Major League Baseball All-Star Game

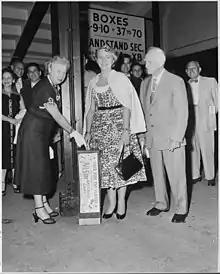
Bess and Margaret Truman submitting their ballots for the 1953 Major League Baseball All-Star Game rosters

In 1933 and 1934, the fans selected the 18 starters for the game and the managers chose the rest of the teams' players. From 1935 through 1944 and in 1946, the manager of each All-Star squad selected the entire team; in 1945, no MLB All-Star Game was held, and no All-Stars were officially named.